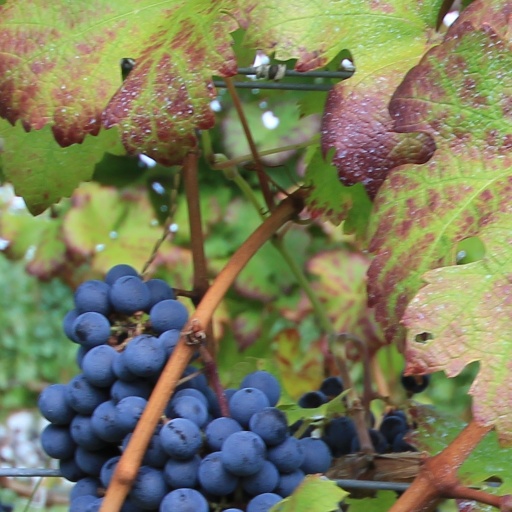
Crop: grape